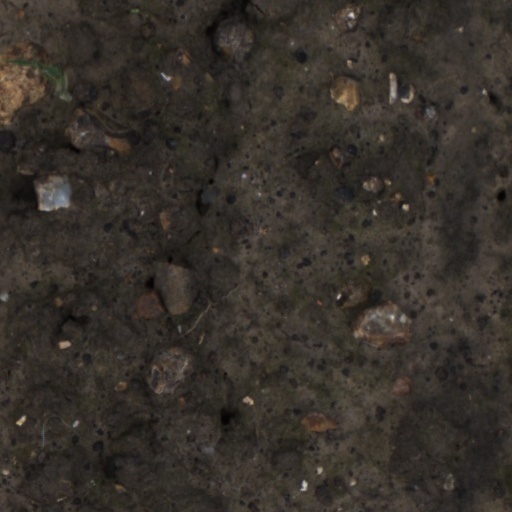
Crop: wheat